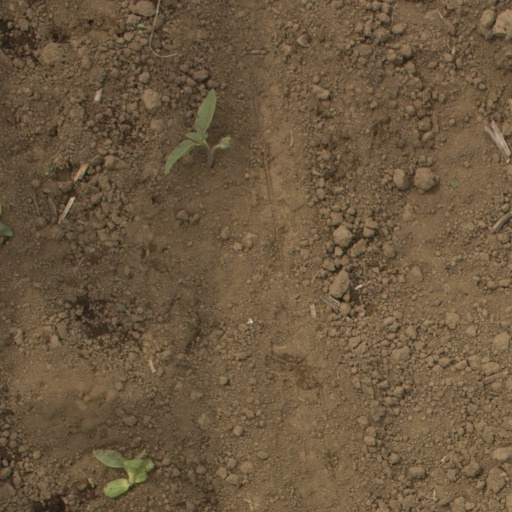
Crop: Jerusalem artichoke